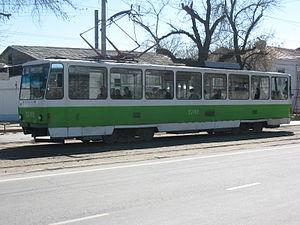
Le tramway de Tachkent est le réseau de tramways de la ville de Tachkent, en Ouzbékistan. Le tram a circulé de 1912 à 2016.